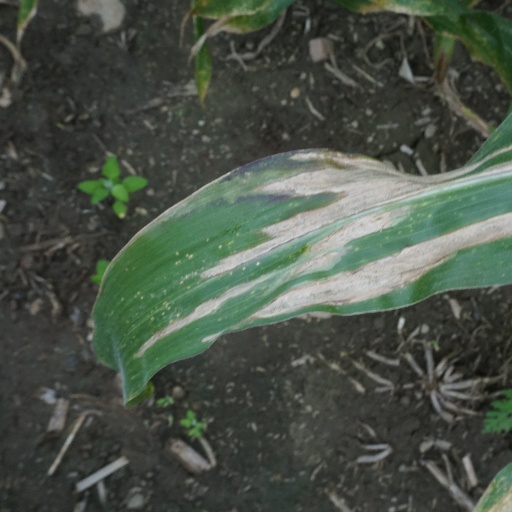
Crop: maize; corn